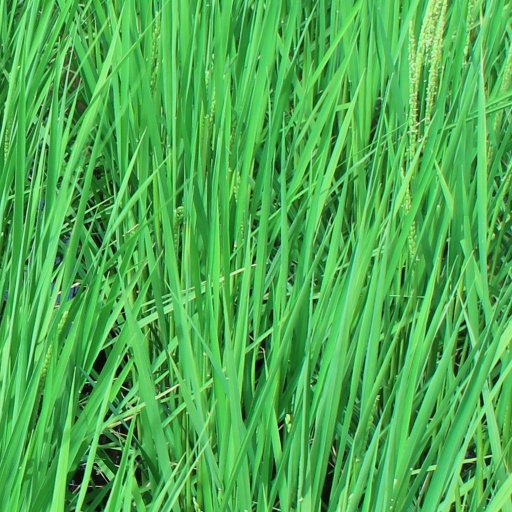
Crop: rice